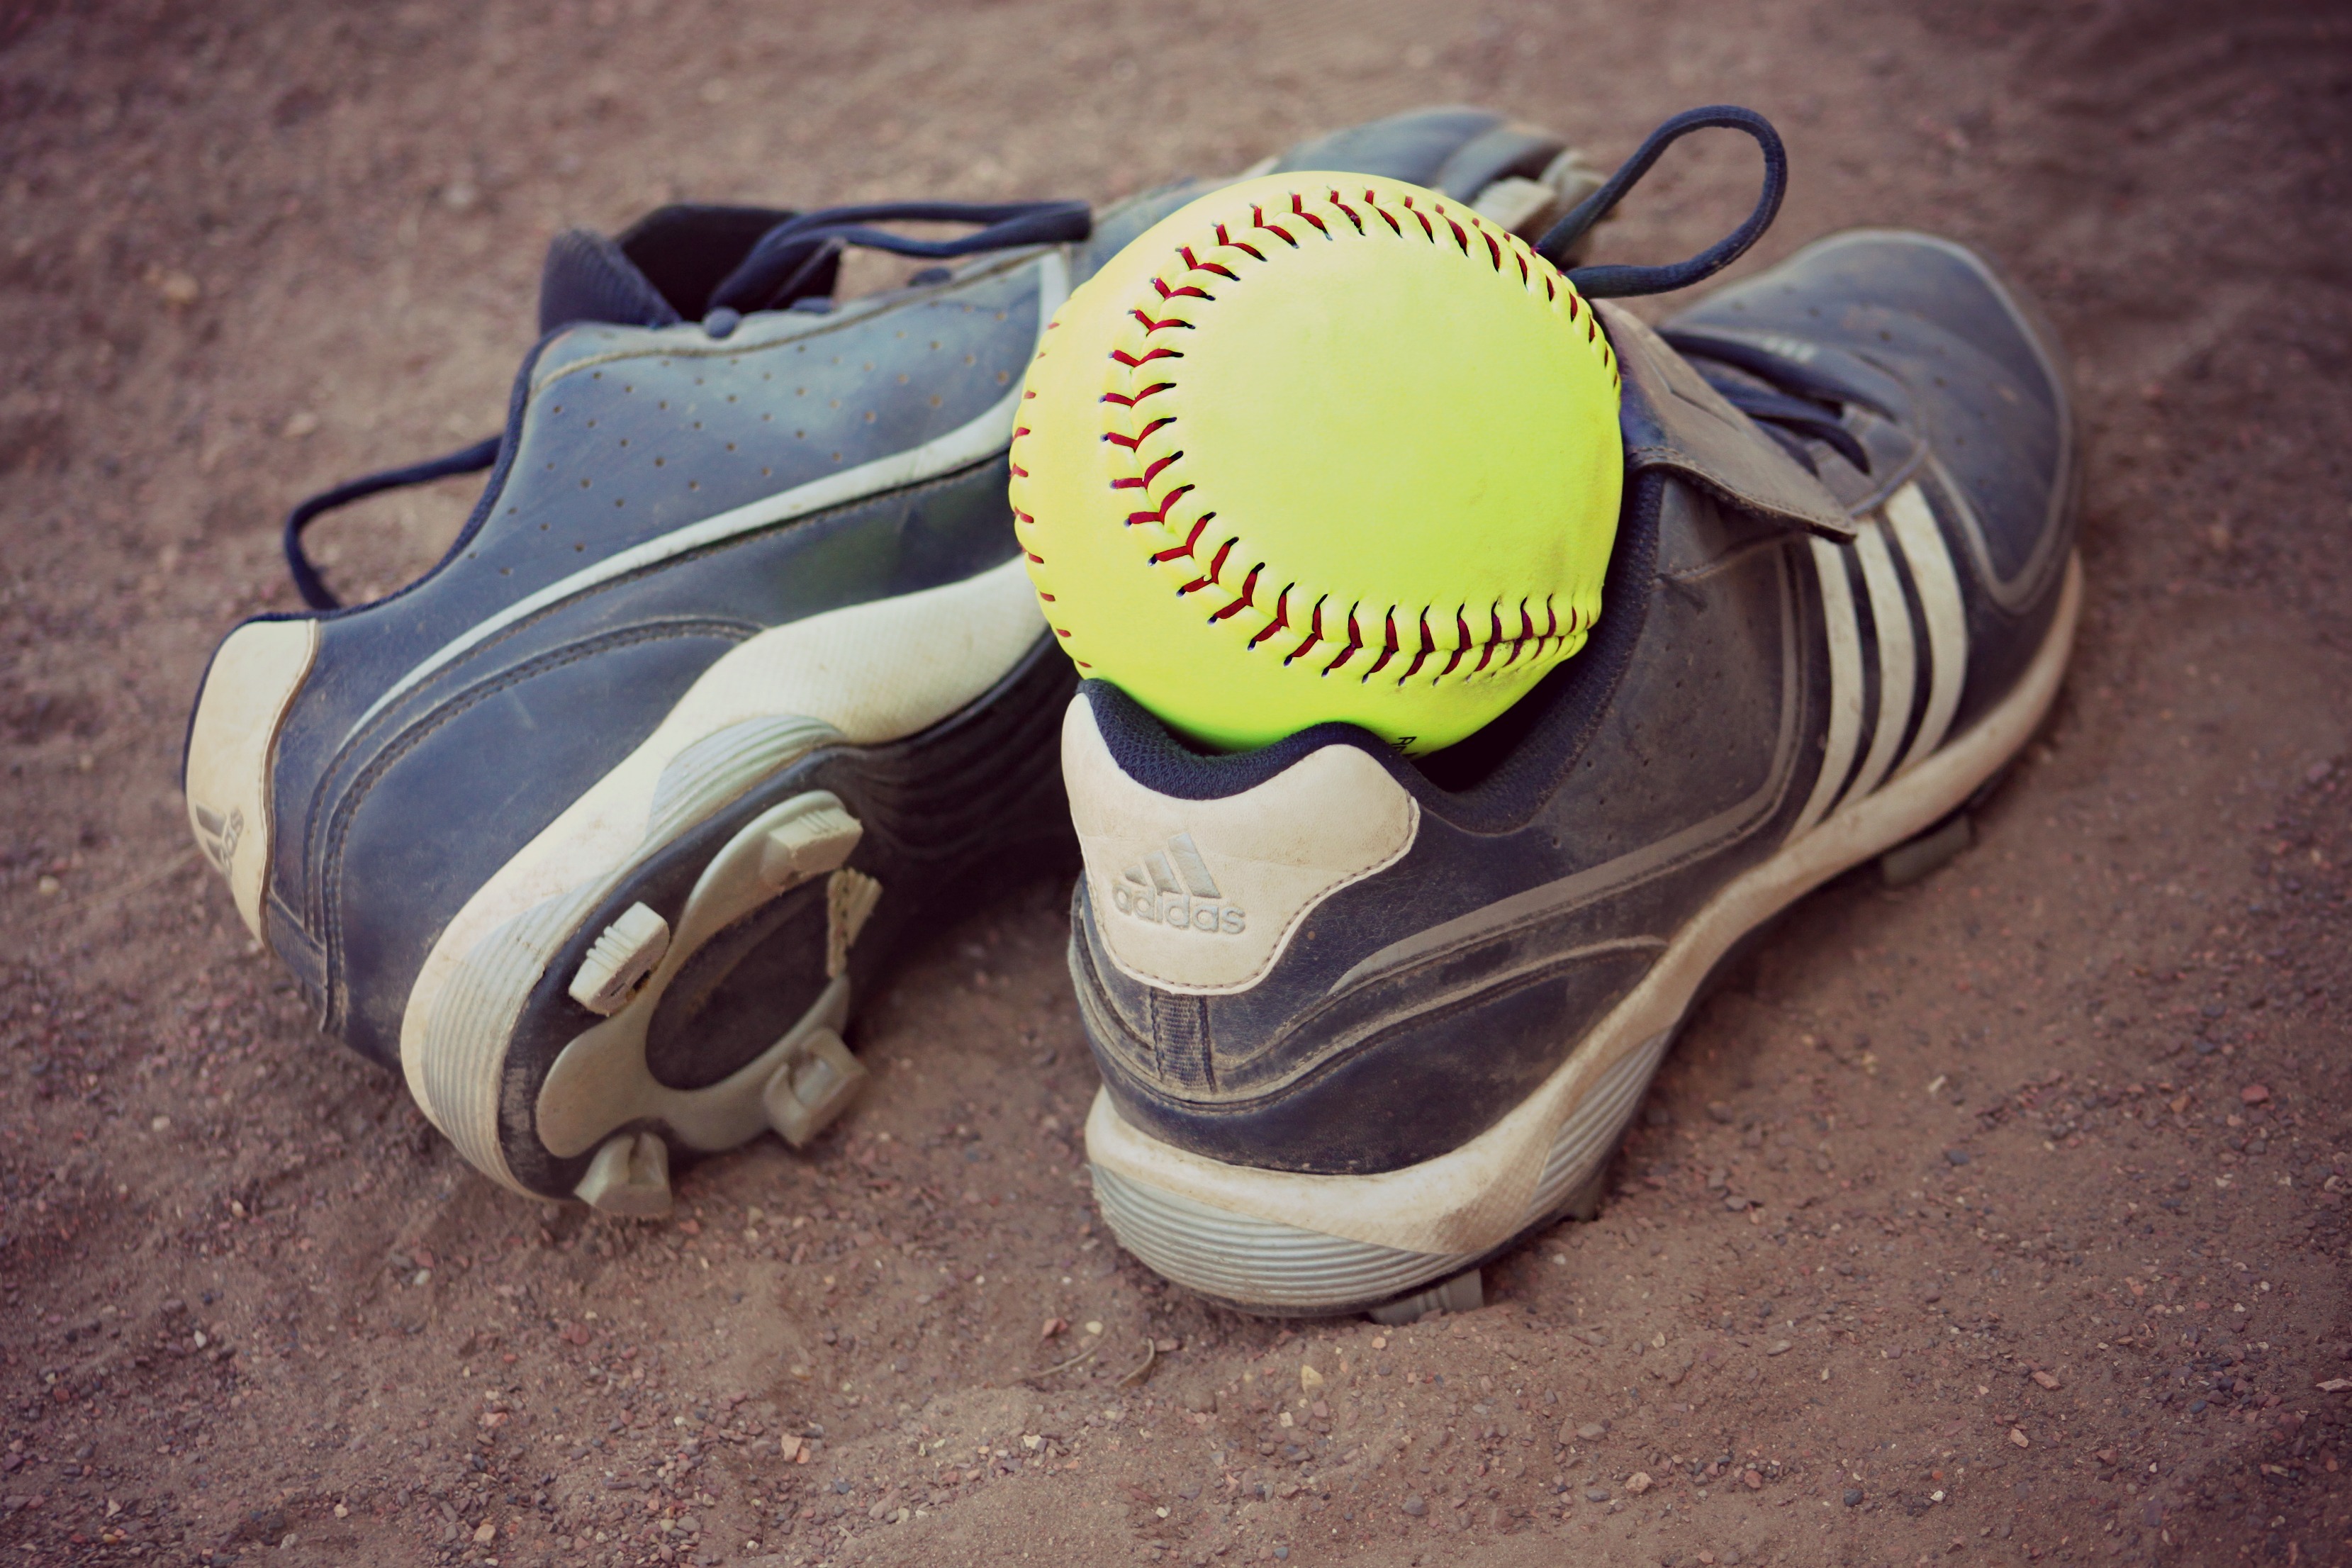
shoe, white, field, recreation, green, blue, yellow, sports, sneakers, footwear, cleats, seam, softball, outdoor shoe